The Captive Heart

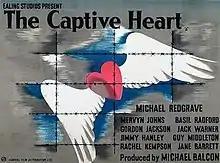
Original British 1946 quad film poster

The Captive Heart is a 1946 British war drama, directed by Basil Dearden and starring Michael Redgrave. It was written by Angus MacPhail and Guy Morgan. It is about a Czechoslovak Army officer who is captured in the Fall of France and spends five years as a prisoner of war, during which time he forms a long-distance relationship with the widow of a British Army officer. The film was entered into the 1946 Cannes Film Festival.